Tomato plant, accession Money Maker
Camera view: vertical (180 deg); turntable rotation: 270 degrees
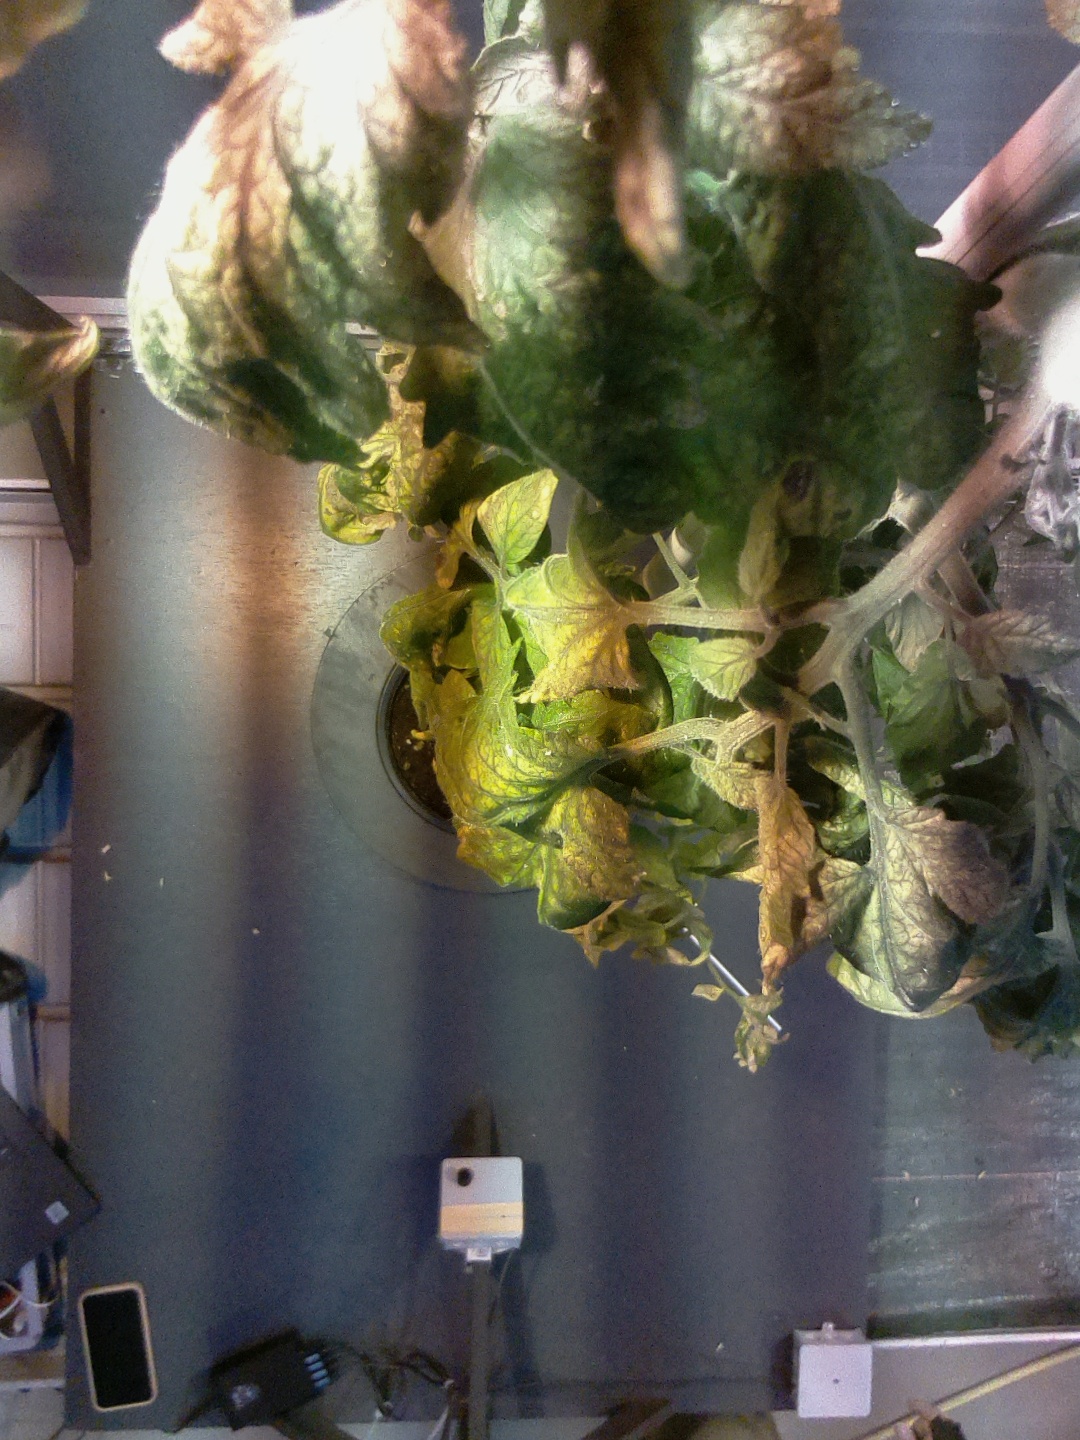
BBCH growth stage 75: 50%-60% of final fruit size